Bacterial cellular morphologies

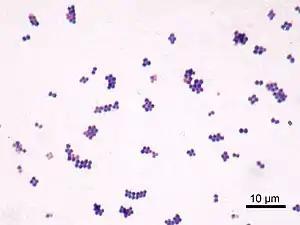
"Staphylococcus" bacteria

A coccus (plural "cocci", from the Latin "coccinus" (scarlet) and derived from the Greek "kokkos" (berry)), is any microorganism (usually bacteria) whose overall shape is spherical or nearly spherical. Coccus refers to the shape of the bacteria and can contain multiple genera, such as staphylococci or streptococci. Cocci can grow in pairs, chains, or clusters, depending on their orientation and attachment during cell division. In contrast to many bacilli-shaped bacteria, most cocci bacteria do not have flagella and are non-motile.